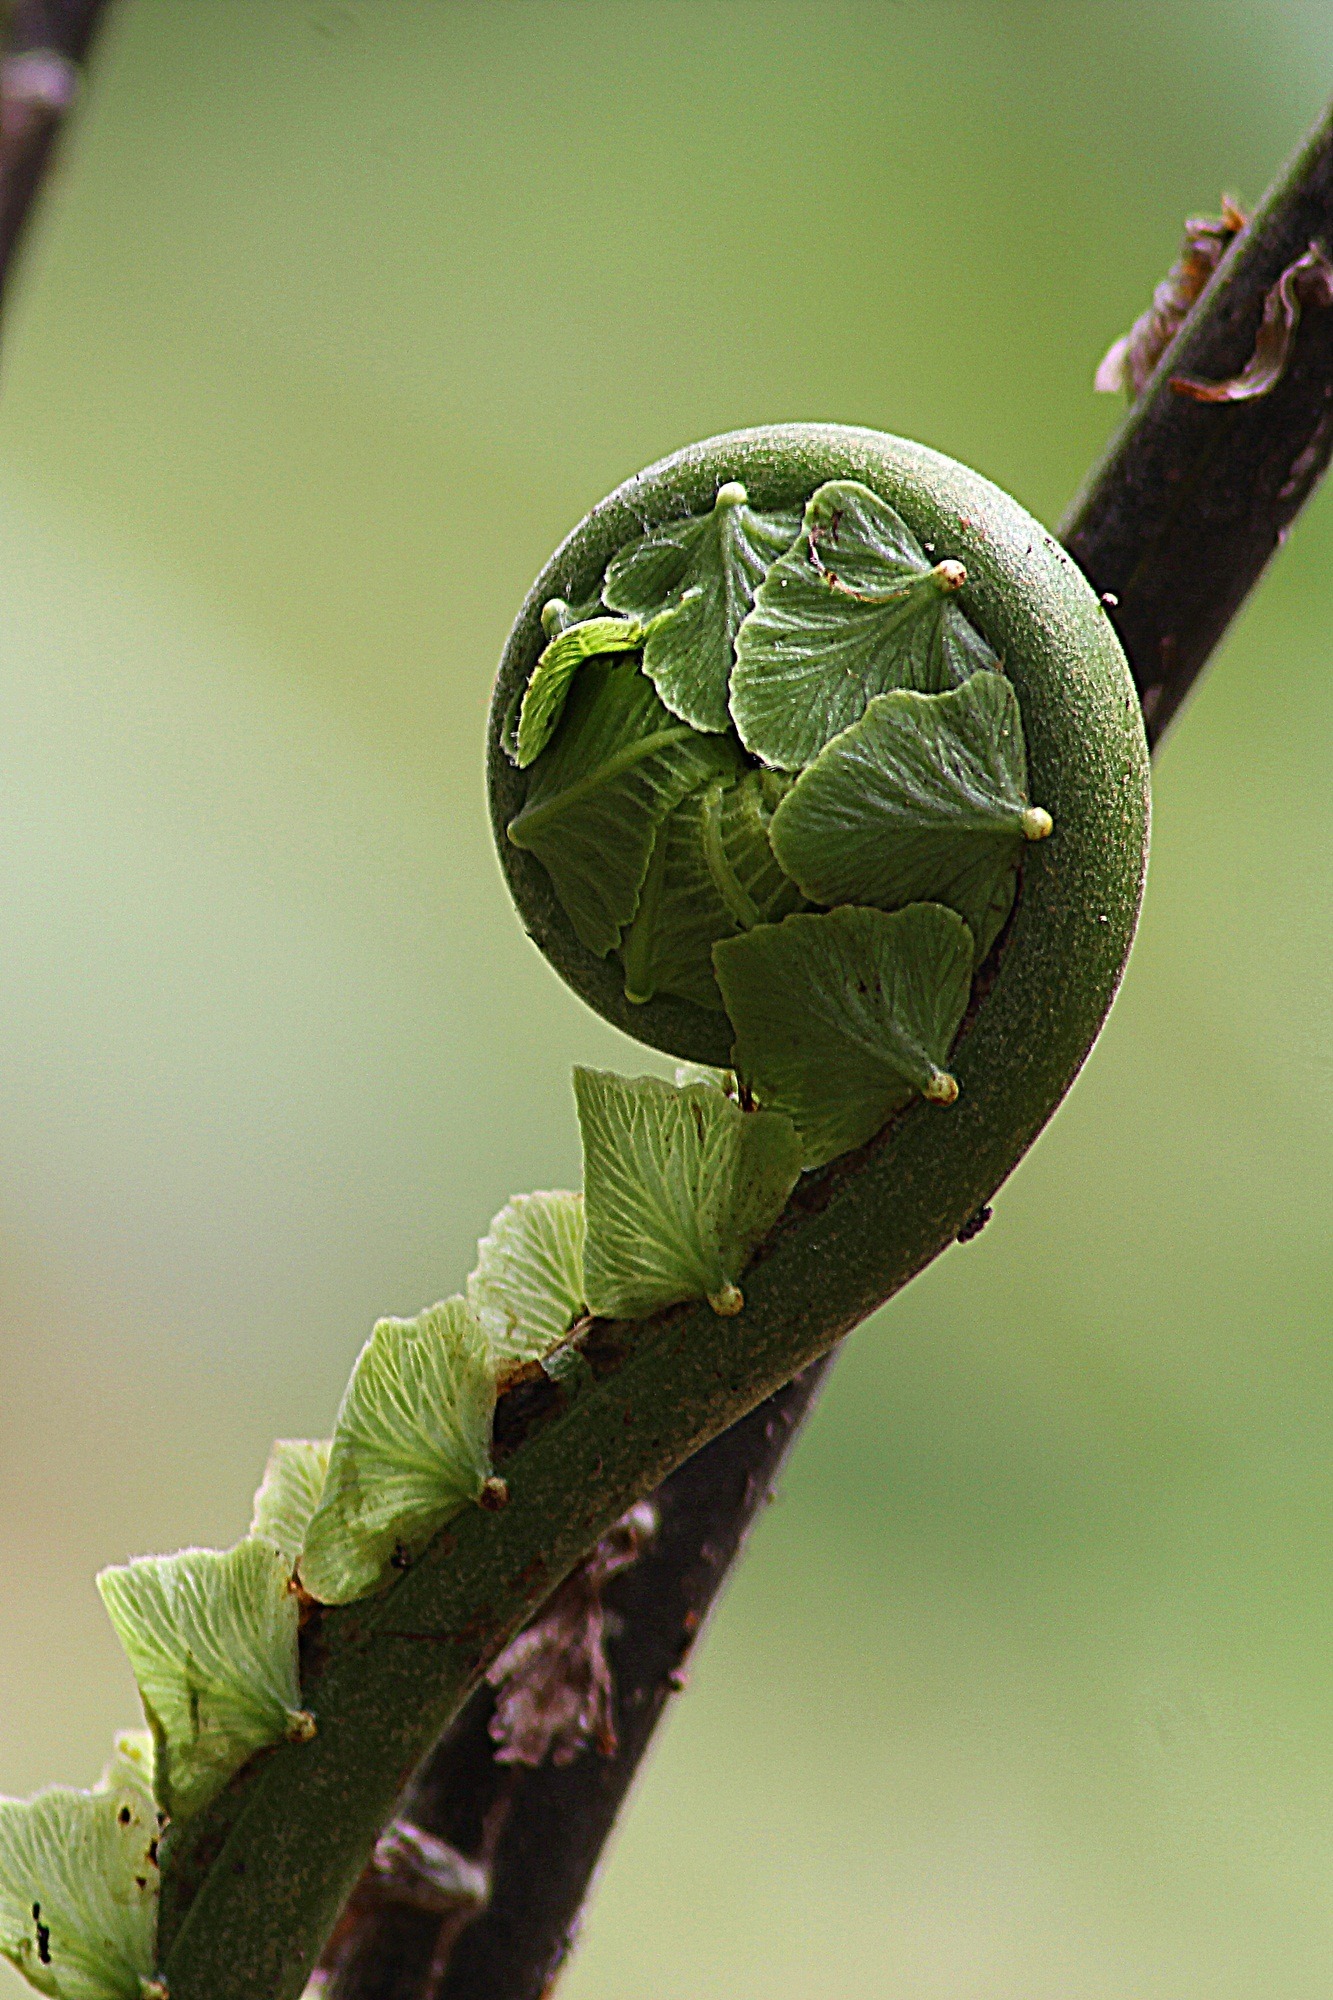
nature, branch, growth, plant, photography, leaf, flower, wild, foliage, young, green, produce, insect, natural, botany, flora, fauna, plants, invertebrate, greenery, close up, leaves, leafy, woods, stems, growing, new, folded, gardens, curled, curly, macro photography, coiled, roll up, plant stem, curling, vegetations, fold up